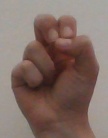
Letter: gaaf